Kip Wells

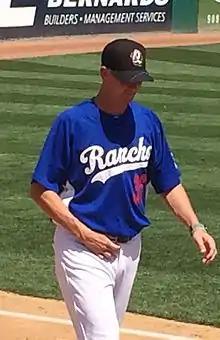
Kip Wells as pitching coach for the Rancho Cucamonga Quakes

In 2016, Wells was named the pitching coach for the Rancho Cucamonga Quakes, the Los Angeles Dodgers' Single-A affiliate in the California League. He left his position with the Dodgers organization after the 2017 season.